Korean drama

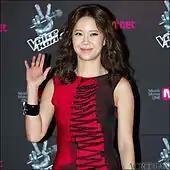

During the 2000s, it became customary for lead actors to participate in original soundtracks, also partially due to the employment of K-pop stars as actors. Actor Lee Min-ho, and leader of boy band SS501, Kim Hyun-joong both recorded songs for "Boys Over Flowers", while the actors of "You're Beautiful" formed a fictional band and held concerts, where they perform the soundtracks live.